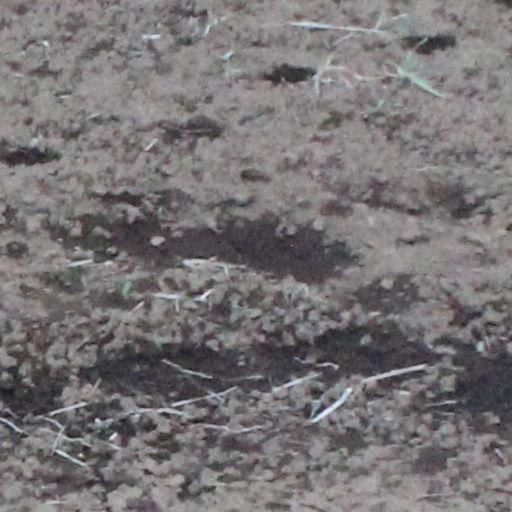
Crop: wheat